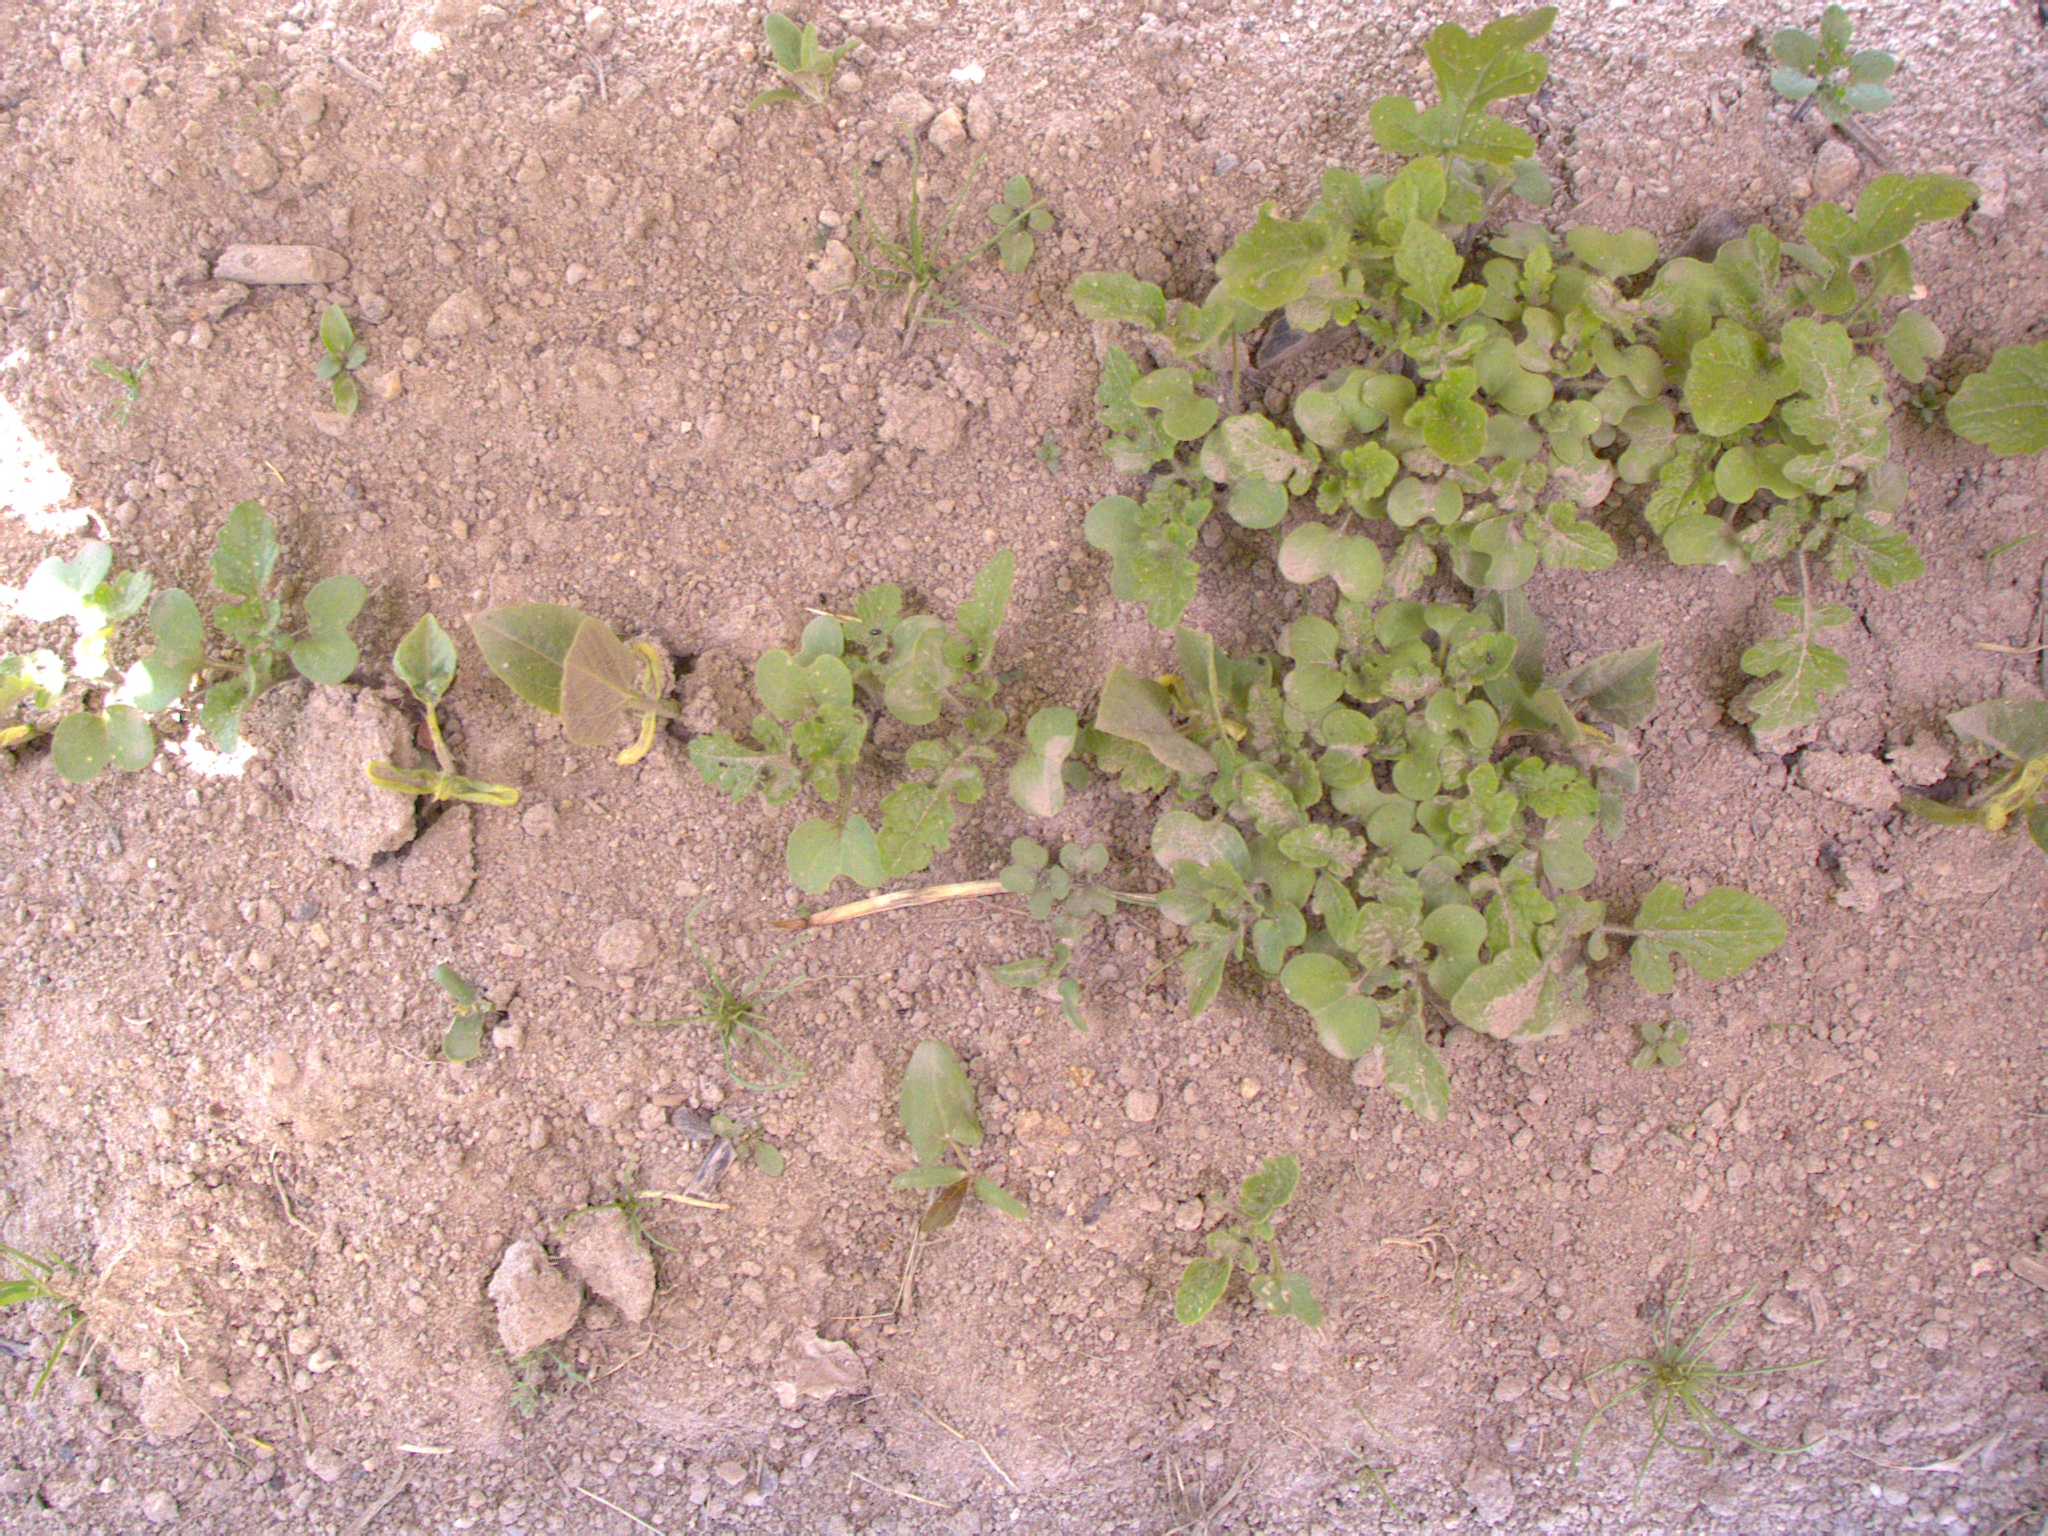
Crop: bean
Objects: stem_bean, stem_bean, stem_bean, stem_bean, stem_bean, bean, bean, bean, bean, bean, bean